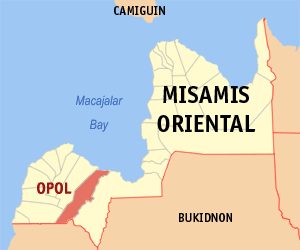
Opol est une localité de la province du Misamis oriental, aux Philippines. En 2015, elle compte 61 503 habitants.